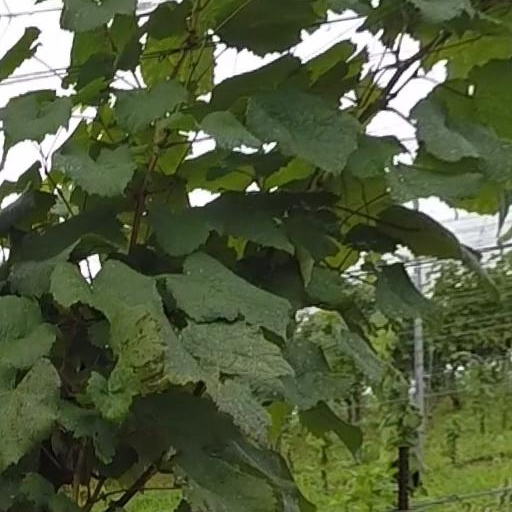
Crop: grape